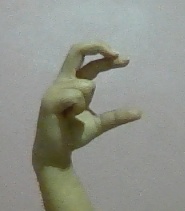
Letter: thal